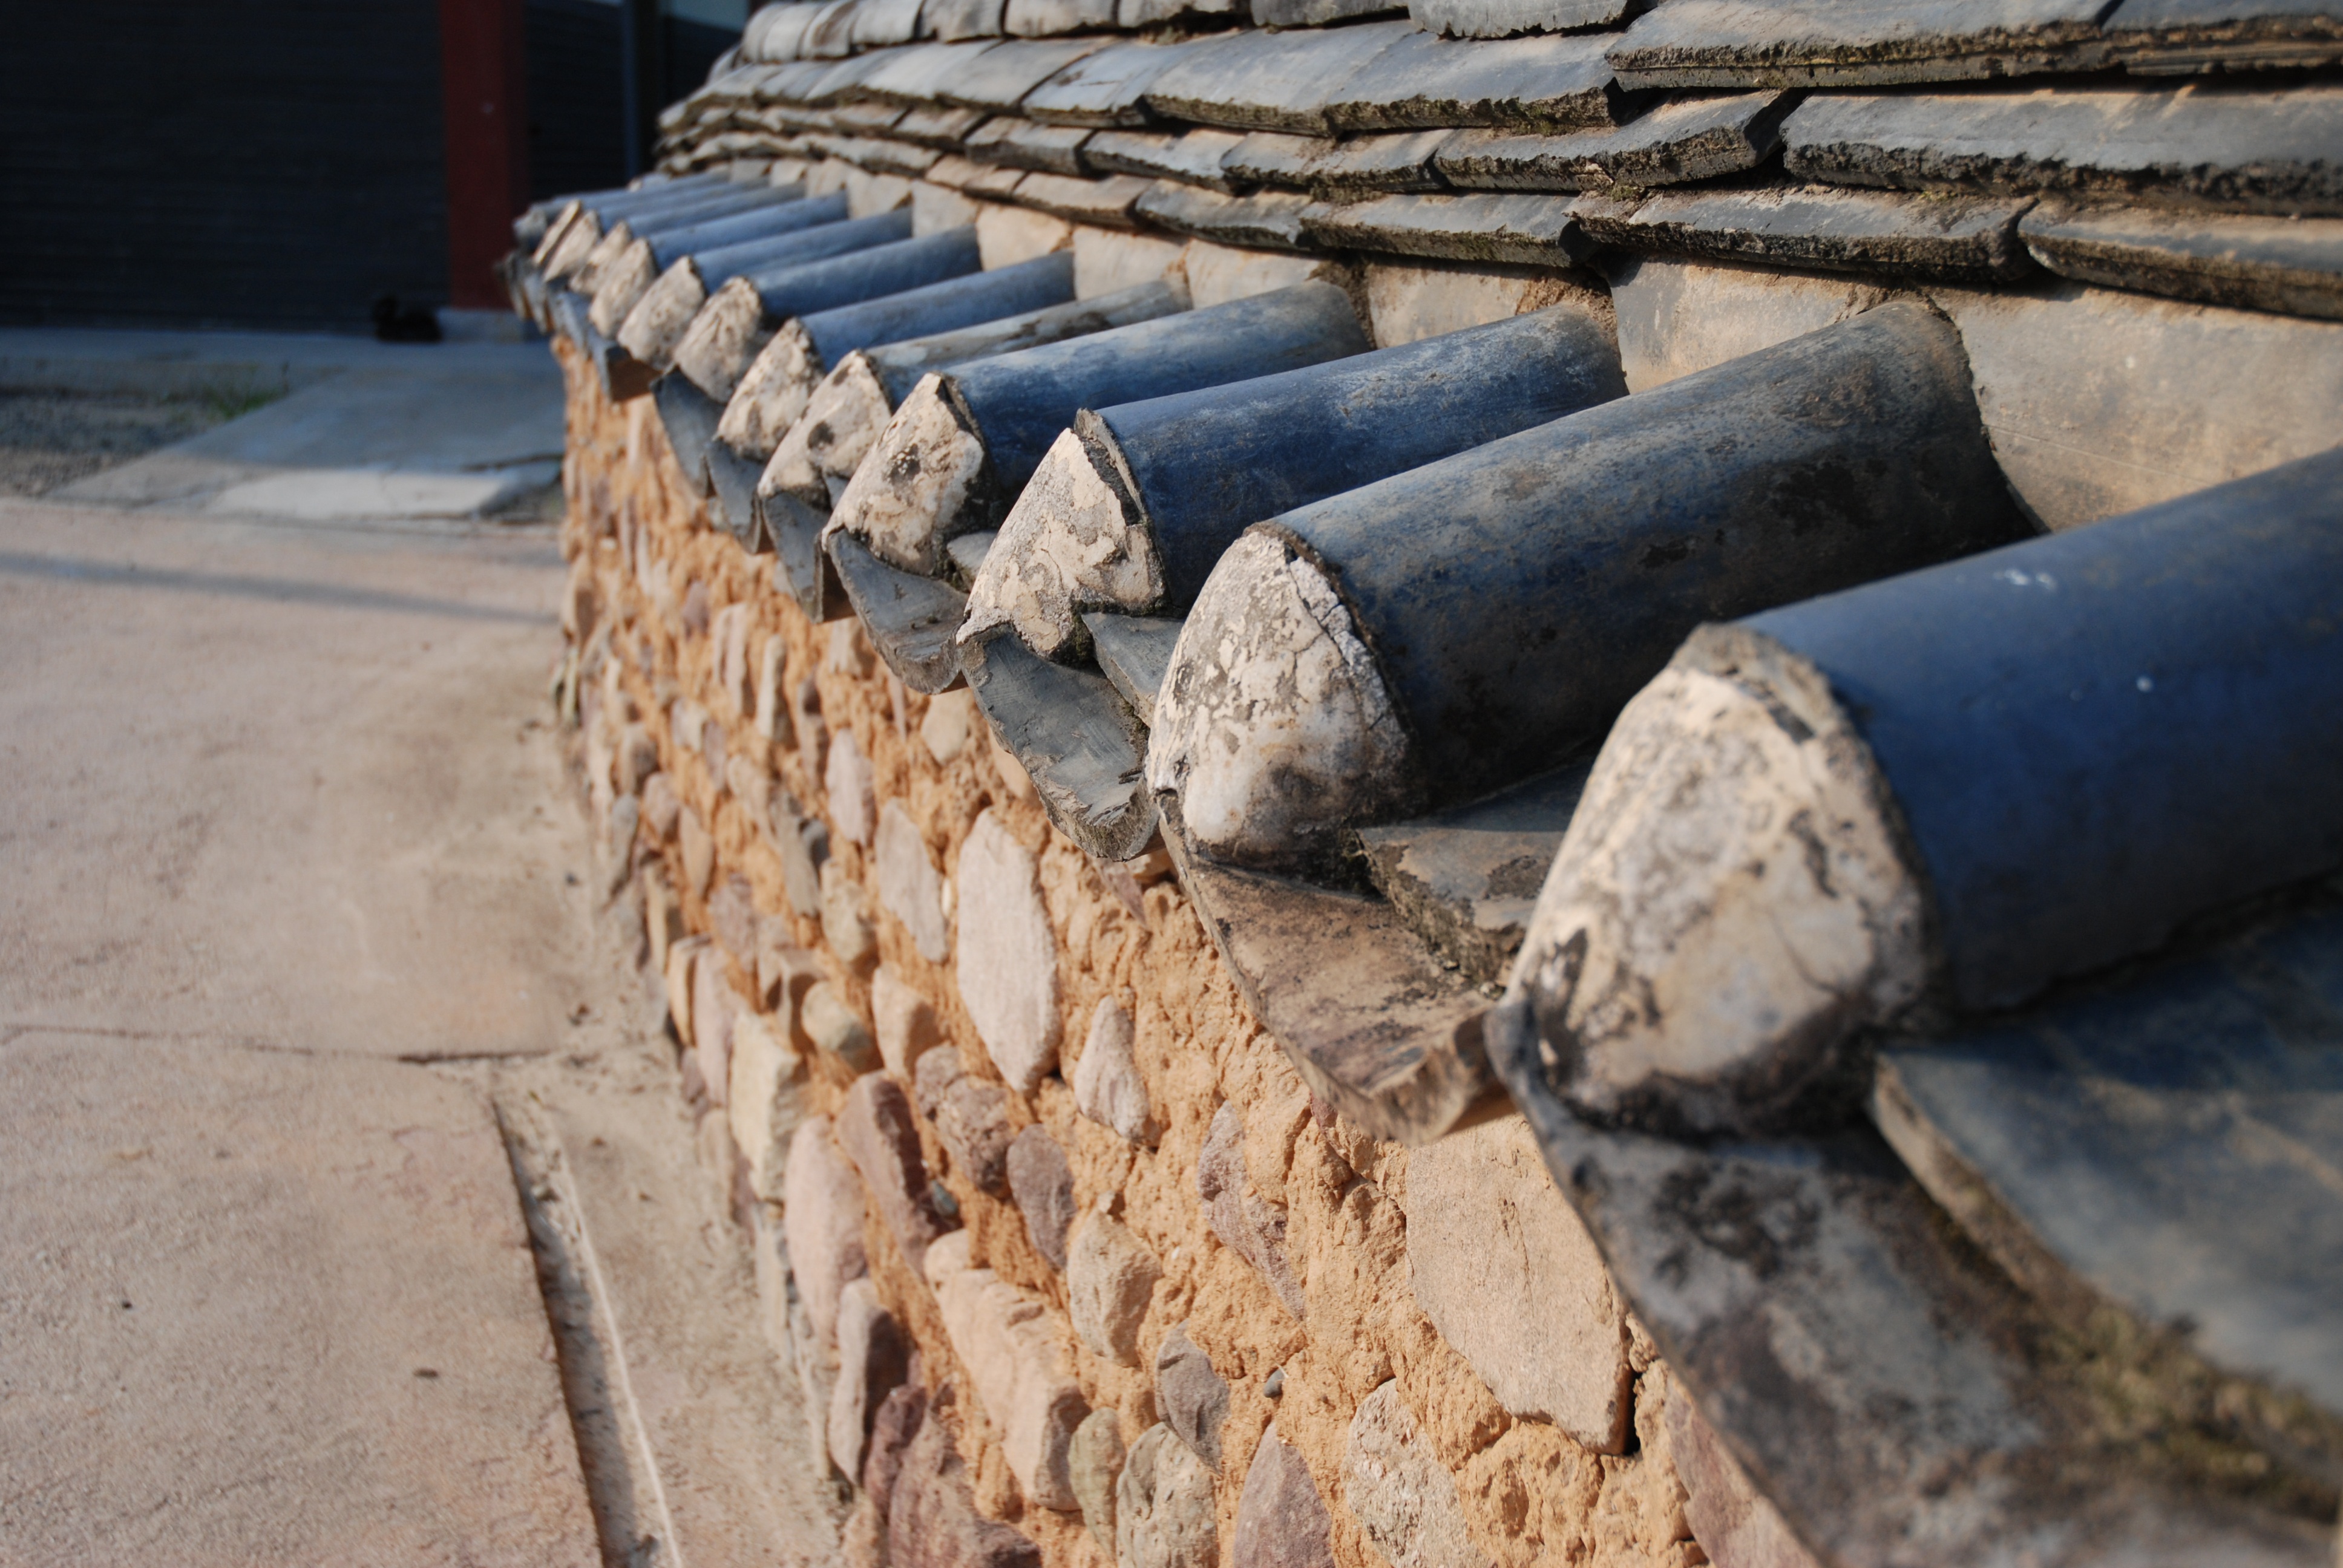
rock, wood, roof, wall, soil, material, traditional, the old house, outdoor structure, hahoe village